Dubuque Casket Company

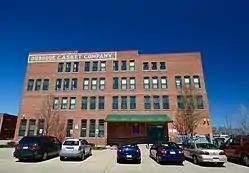

The Dubuque Casket Company is a historic building located in Dubuque, Iowa, United States. The city was a leading national market in the production of caskets towards the end of the 19th century. This location had been the site of a casket manufacturing plant from 1877 to 1987. The Dubuque Furniture and Burial Case Company was the first firm in Dubuque and the first to locate here. The building was largely destroyed by fire in 1883 and the company was forced out of business. The Dubuque Casket Company was incorporated in 1893 and acquired this property. They started construction of the first part of this building the same year. The four-story brick Neoclassical building was one of the largest manufacturing facilities in Dubuque. The machine and equipment room was located on the first floor, they manufactured fine cloth covered caskets on the second floor, they manufactured undertaker's dry goods on the third floor, and the fourth floor was used for storage. The first addition, now known as the center section was begun in 1903, and another expansion that also unified the main facade was begun in 1911. Two other Dubuque casket manufacturers, Iowa Coffin Company and the Hawkeye Casket Company, were out of business by 1924.